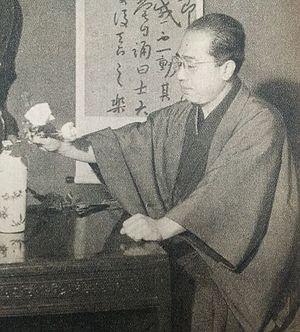
Sōfu Teshigahara est un peintre et sculpteur japonais du XXᵉ siècle, né en 1900 à Tokyo, mort en 1979.